Electrochemical cell

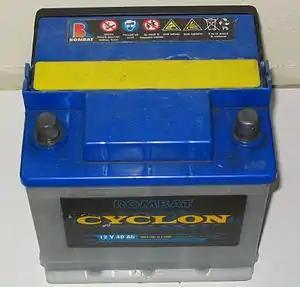
Lead acid car battery (secondary cell)

Primary batteries make up about 90% of the $50 billion battery market, but secondary batteries have been gaining market share. About 15 billion primary batteries are thrown away worldwide every year, virtually all ending up in landfills. Due to the toxic heavy metals and strong acids or alkalis they contain, batteries are hazardous waste. Most municipalities classify them as such and require separate disposal. The energy needed to manufacture a battery is about 50 times greater than the energy it contains. Due to their high pollutant content compared to their small energy content, the primary battery is considered a wasteful, environmentally unfriendly technology. Mainly due to the increasing sales of wireless devices and cordless tools, which cannot be economically powered by primary batteries and come with integral rechargeable batteries, the secondary battery industry has high growth and has slowly been replacing the primary battery in high end products.